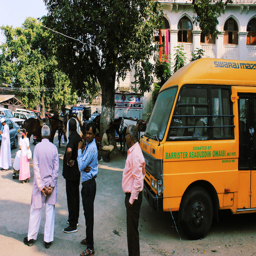
men in front of a yellow bus